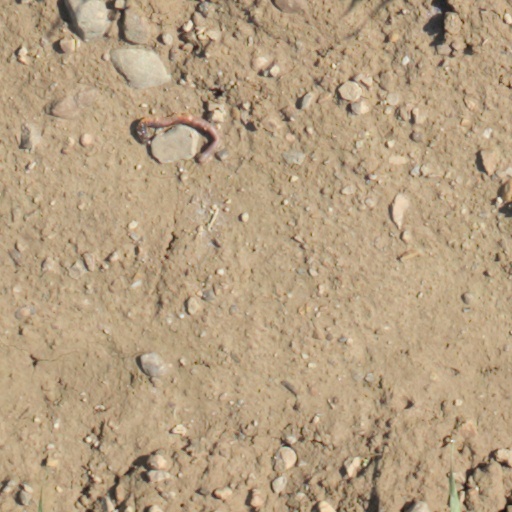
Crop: wheat